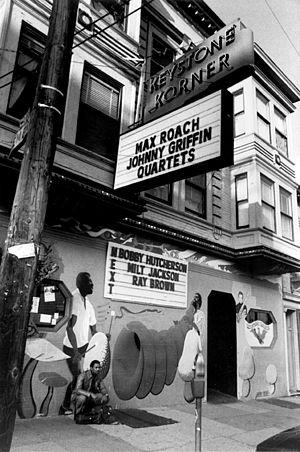
Le Keystone Korner est un club de jazz du quartier de North Beach à San Francisco, ouvert de 1972 à 1983, qui fut le lieu de nombreux enregistrements.